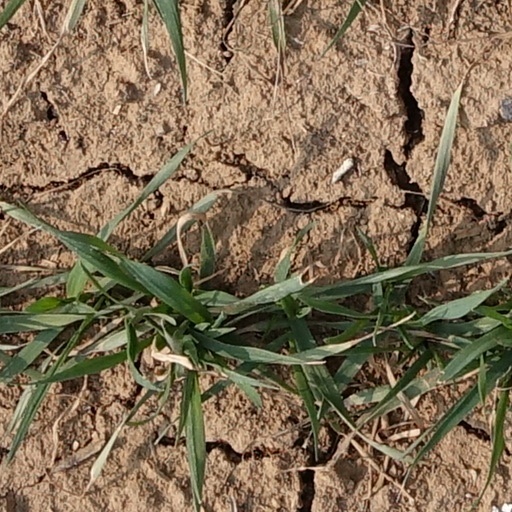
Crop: wheat